Jon Coghill

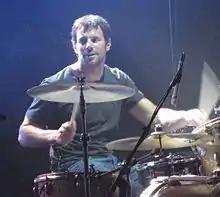
Coghill performing with Powderfinger in 2007

Jon Coghill (born 26 August 1971) is an Australian drummer best known for his work with the rock band Powderfinger, although he has also toured with Regurgitator. Coghill replaced Powderfinger's original drummer, Steven Bishop, in 1991. At this time, Powderfinger had not made any recordings, and as such, Coghill has been the group's drummer for all of their releases.